Saint-Pey-de-Castets

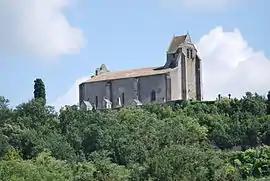
The church in Saint-Pey-de-Castets

Saint-Pey-de-Castets is a commune in the Gironde department in Nouvelle-Aquitaine in southwestern France.